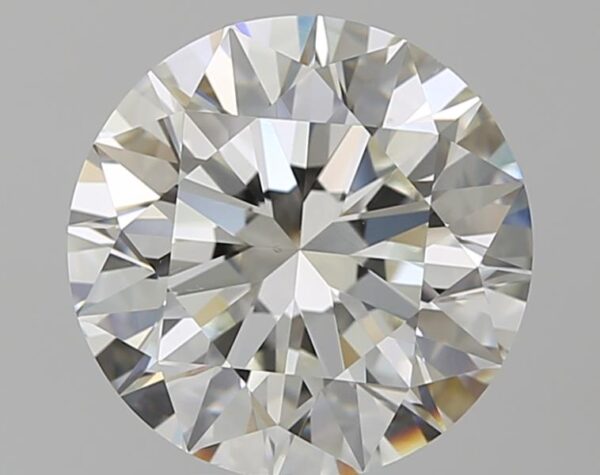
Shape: round
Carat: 4.9
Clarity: VS1
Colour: I
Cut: EX
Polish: EX
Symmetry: EX
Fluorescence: N
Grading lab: GIA
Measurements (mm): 10.79 x 10.83 x 6.76